Sky Gaven

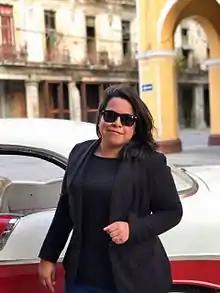
Havana, Cuba 2017

Sky Gaven (born April 20, 1985, in Los Angeles, California) is a Latin-American entrepreneur.